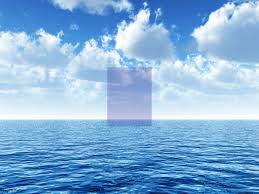
Weather: sun or clear